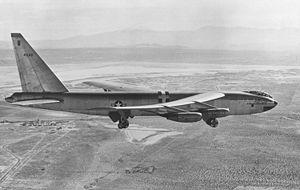
L'usine Boeing de Wichita est un important centre de construction aéronautique, situé à Wichita, dans le Kansas. Construite en 1930, cette usine appartient à la firme Boeing depuis 1934.